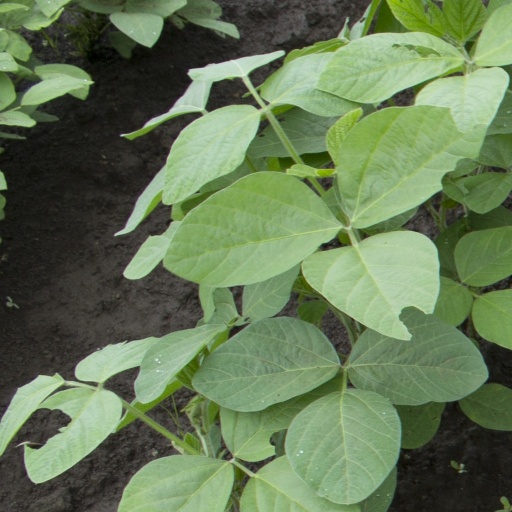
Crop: soybean